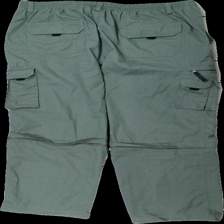
View: back
Type: Trousers
Category: Men
Brand: Not in the list
Brand text on label: VTH?
Colors: Green
Material: 100% polyester
Cut: Regular
Size: L
Season: All
Damage location: middle right
Damage 2 location: top right
Price range: <50
Recommended usage: Export
Description: gröna byxor, mycket noppriga